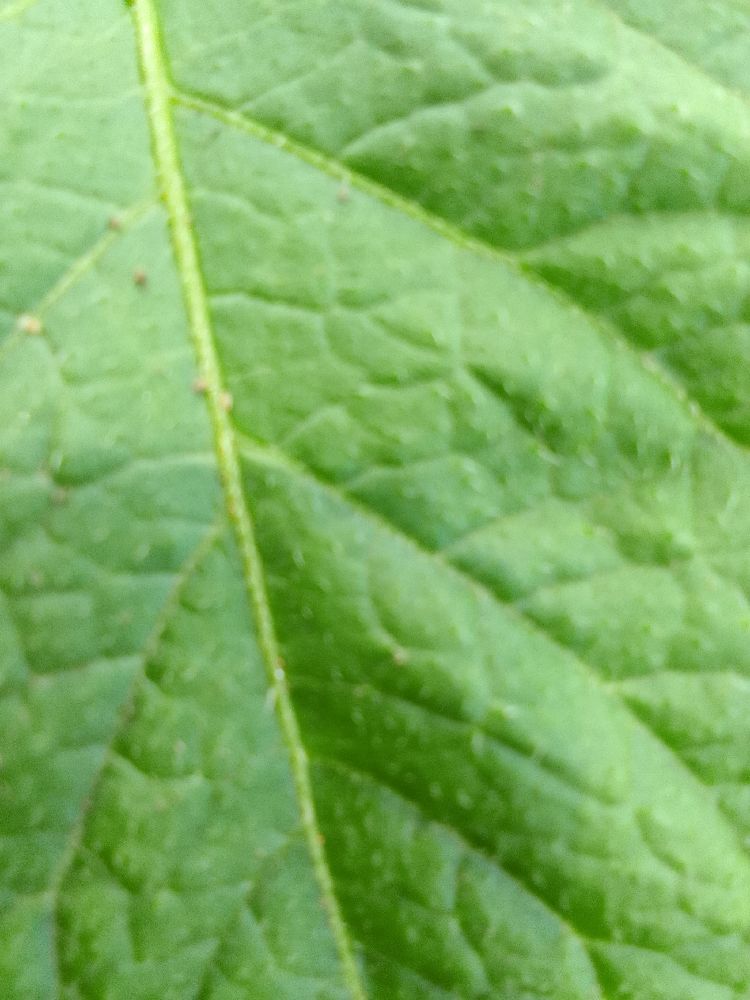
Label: Healthy